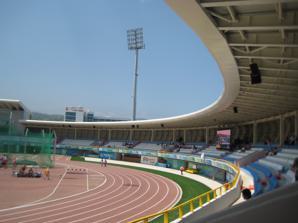
Building: Söğütlü Athletics Stadium
Country: Turkey
Year built: 2007
Sports venue in Trabzon, Turkey Söğütlü Athletics Stadium Full name Söğütlü Atletizm Sahası Location Söğütlü, Akçaabat , Trabzon Province , Turkey Coordinates 41°00′59″N 39°35′50″E / 41.01650°N 39.59732°E / 41.01650; 39.59732 Capacity 7,200 Surface grass Construction Built 2007 Opened 2007 Renovated 2011 Tenants 2007 Black Sea Games 2011 European Youth Summer Olympic Festival Söğütlü Athletics Stadium ( Turkish : Söğütlü Atletizm Sahası ) is a sports venue for athletics competitions in track and field located in Trabzon , Turkey . It was built 2007 at Söğütlü neighborhood of Akçaabat town in Trabzon Province as a stadium with movable seating to host the 1st Black Sea Games . In 2011, the venue's stands were replaced by concrete ones with a seating capacity of 7,200, and floodlights were installed for the 2011 European Youth Summer Olympic Festival . It is situated 2 km (1.2 mi) east of Akçaabat and 11 km (6.8 mi) west of Trabzon at the Black Sea coastal highway D.010 . The stadium has two eight-lane tracks, one for warm-up activities. There are also two training halls, a fitness center and rooms for health care, doping test and press. References